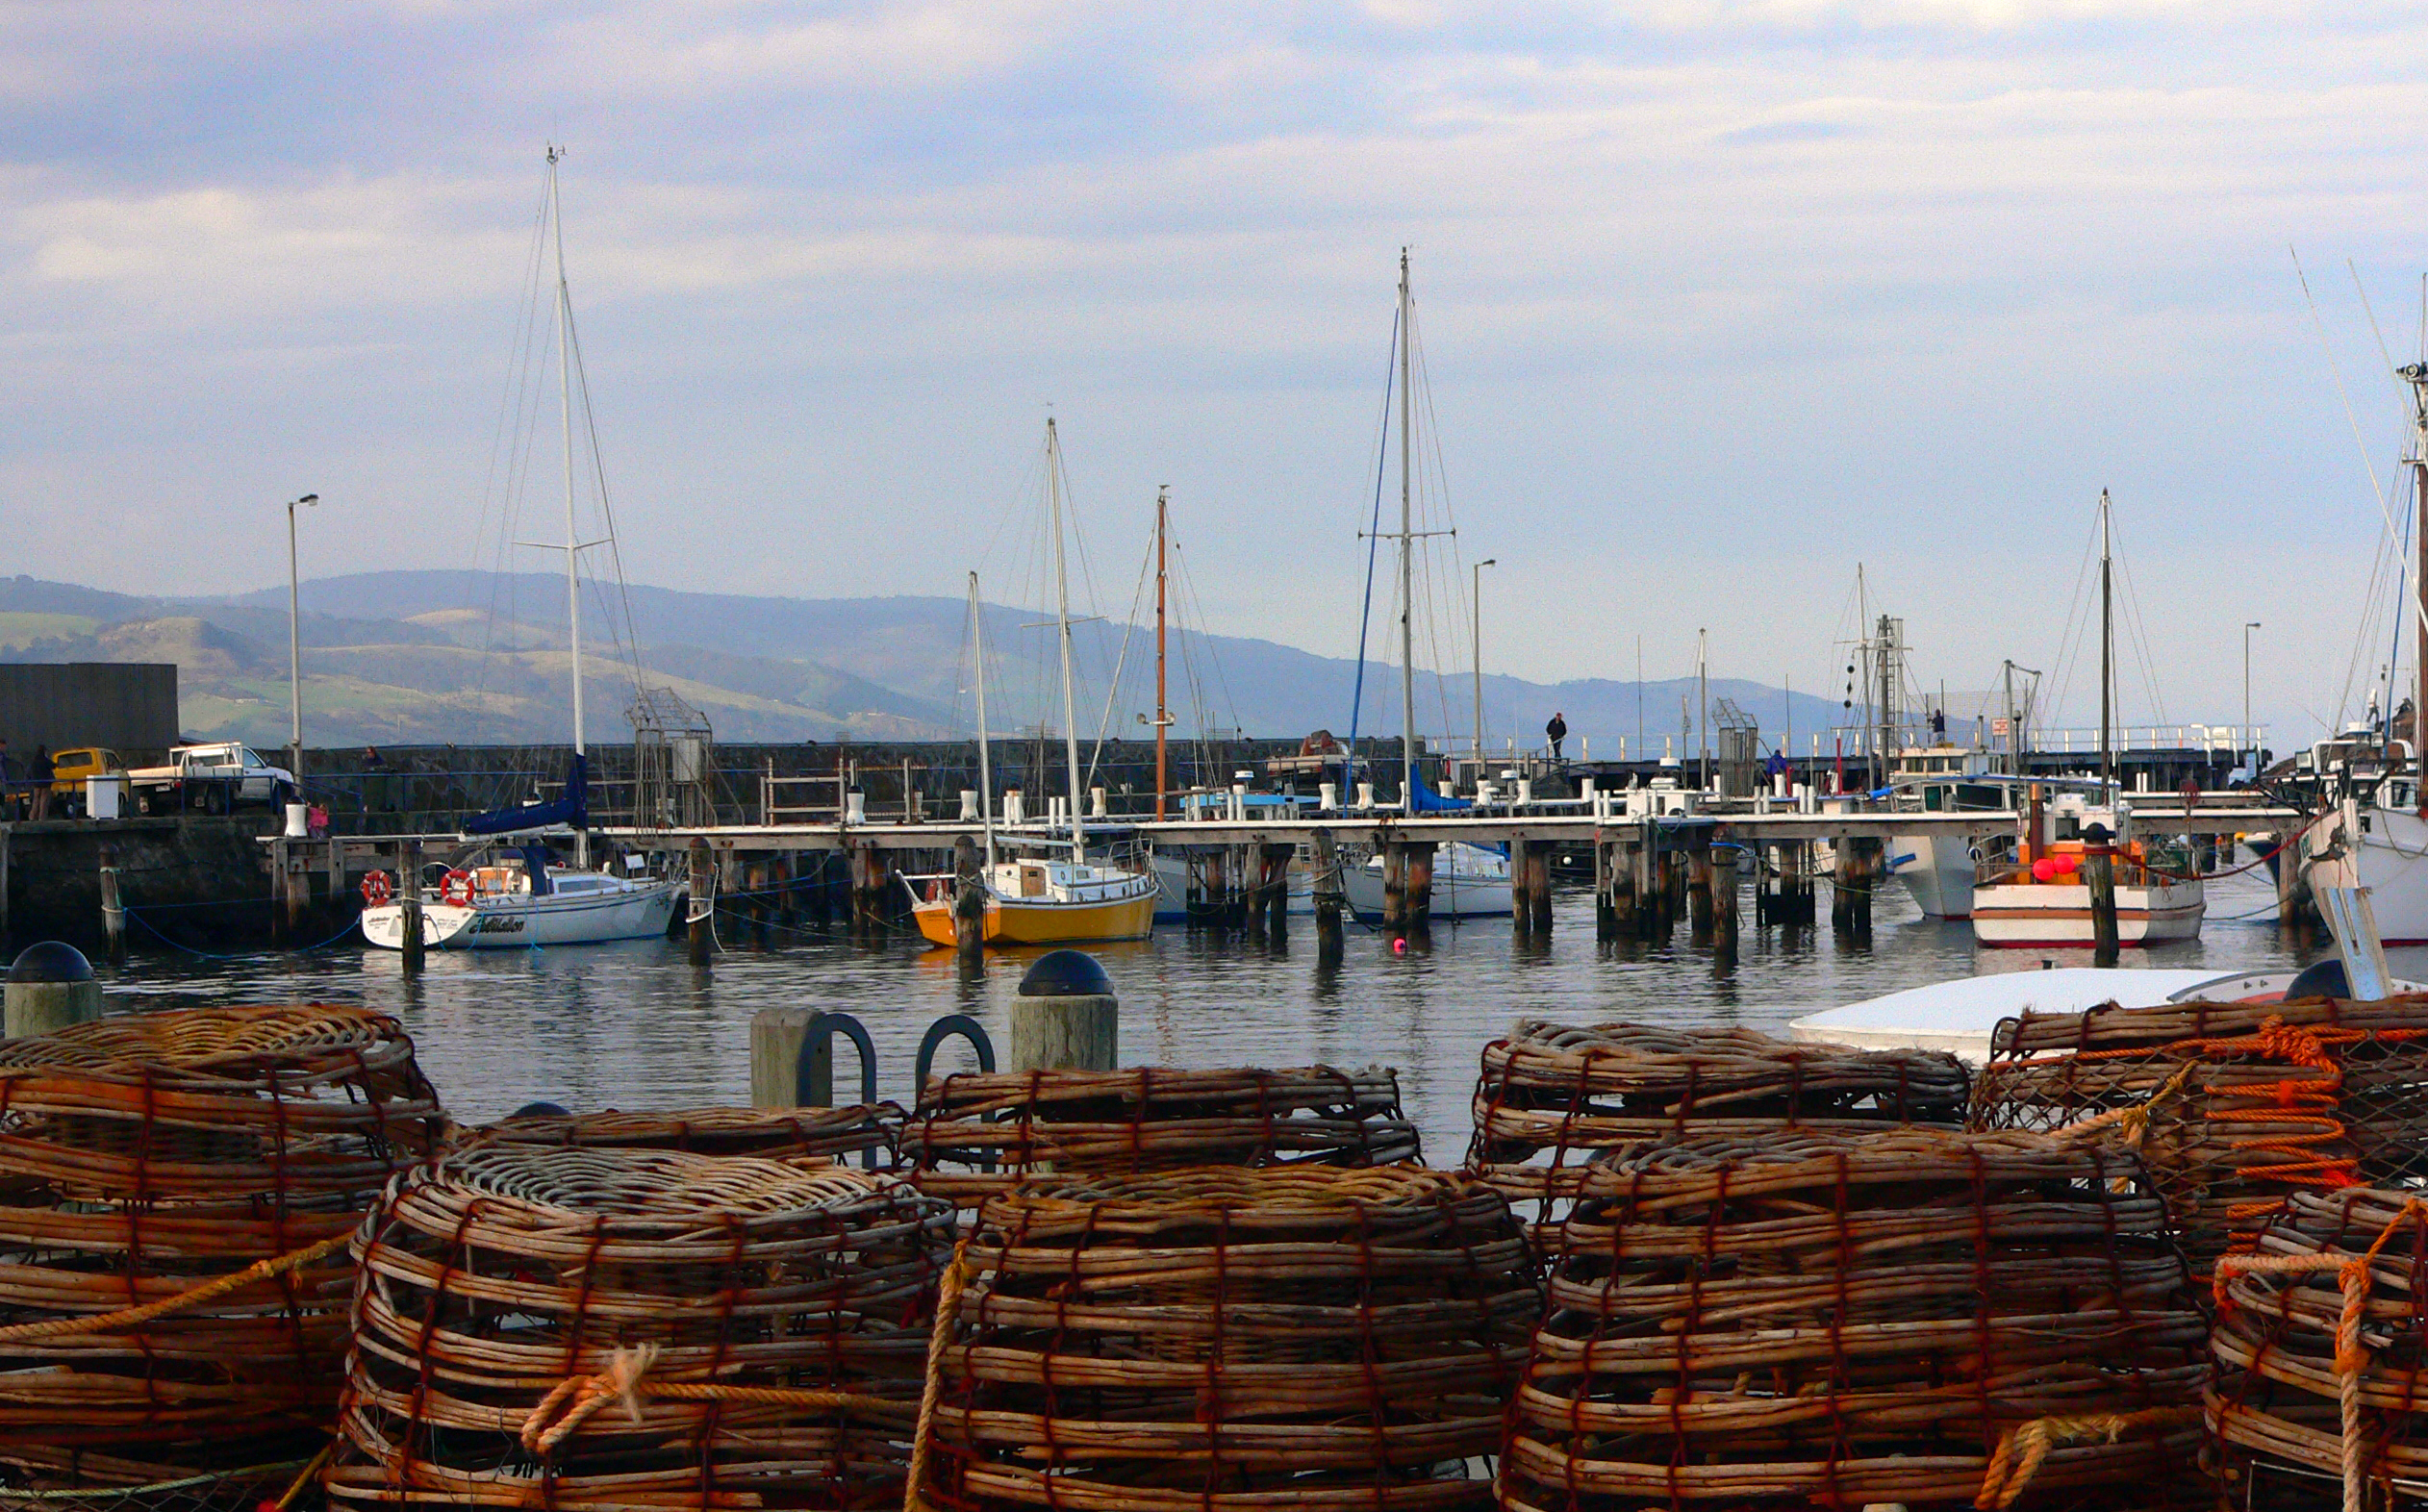
sea, coast, ocean, dock, boat, pier, river, surf, vehicle, fishing, harbor, marina, port, waterway, great, infrastructure, beaches, bridgecamera, seacliffs, craypotsaustralia